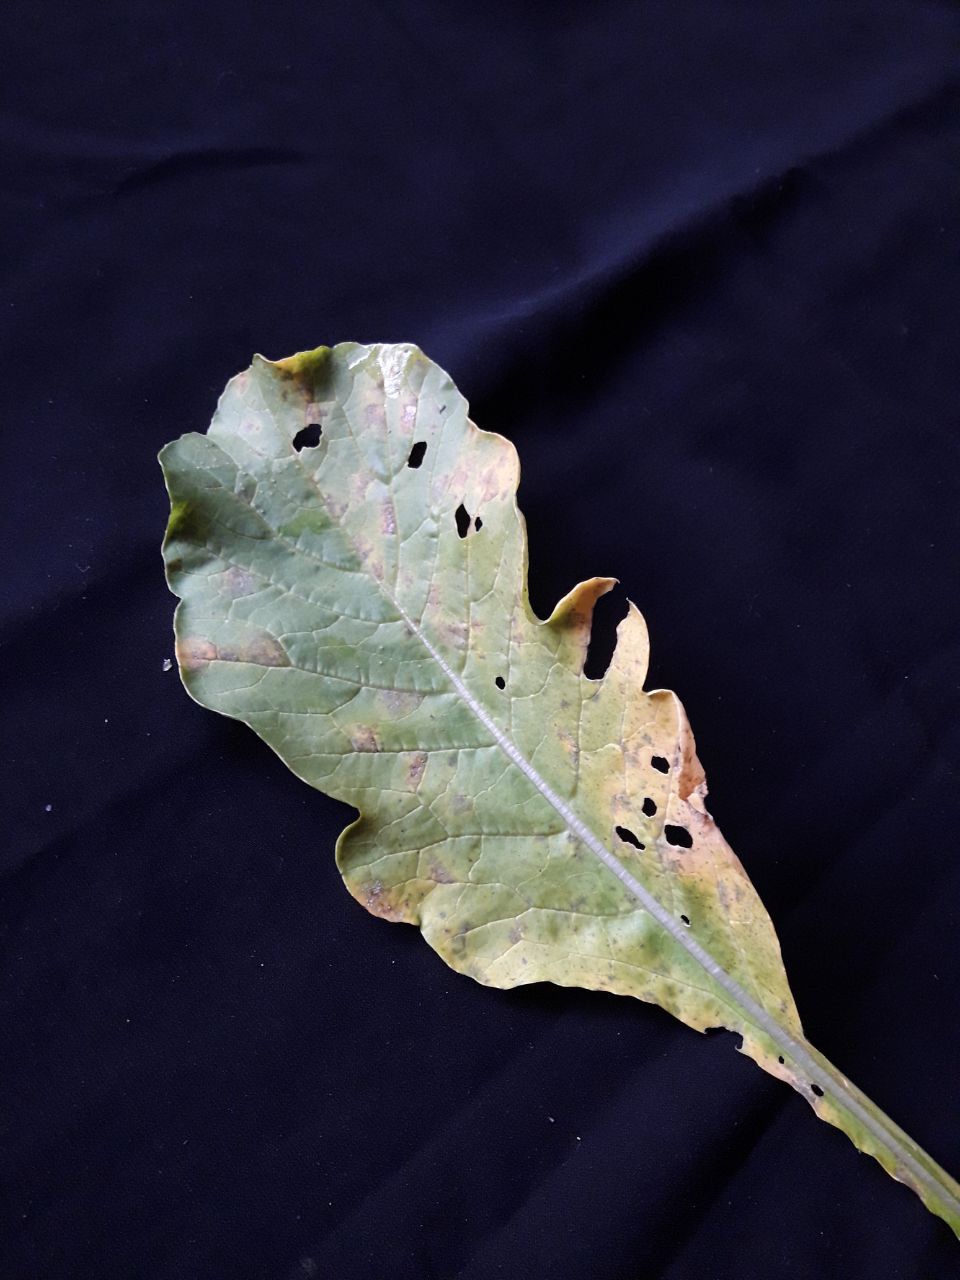
Label: flea beetle